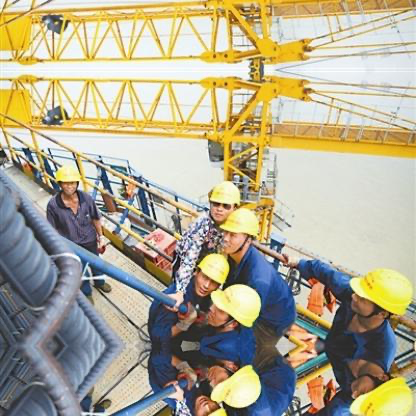
Objects in the image:
label: helmet
label: helmet
label: helmet
label: helmet
label: helmet
label: helmet
label: helmet
label: helmet
label: helmet